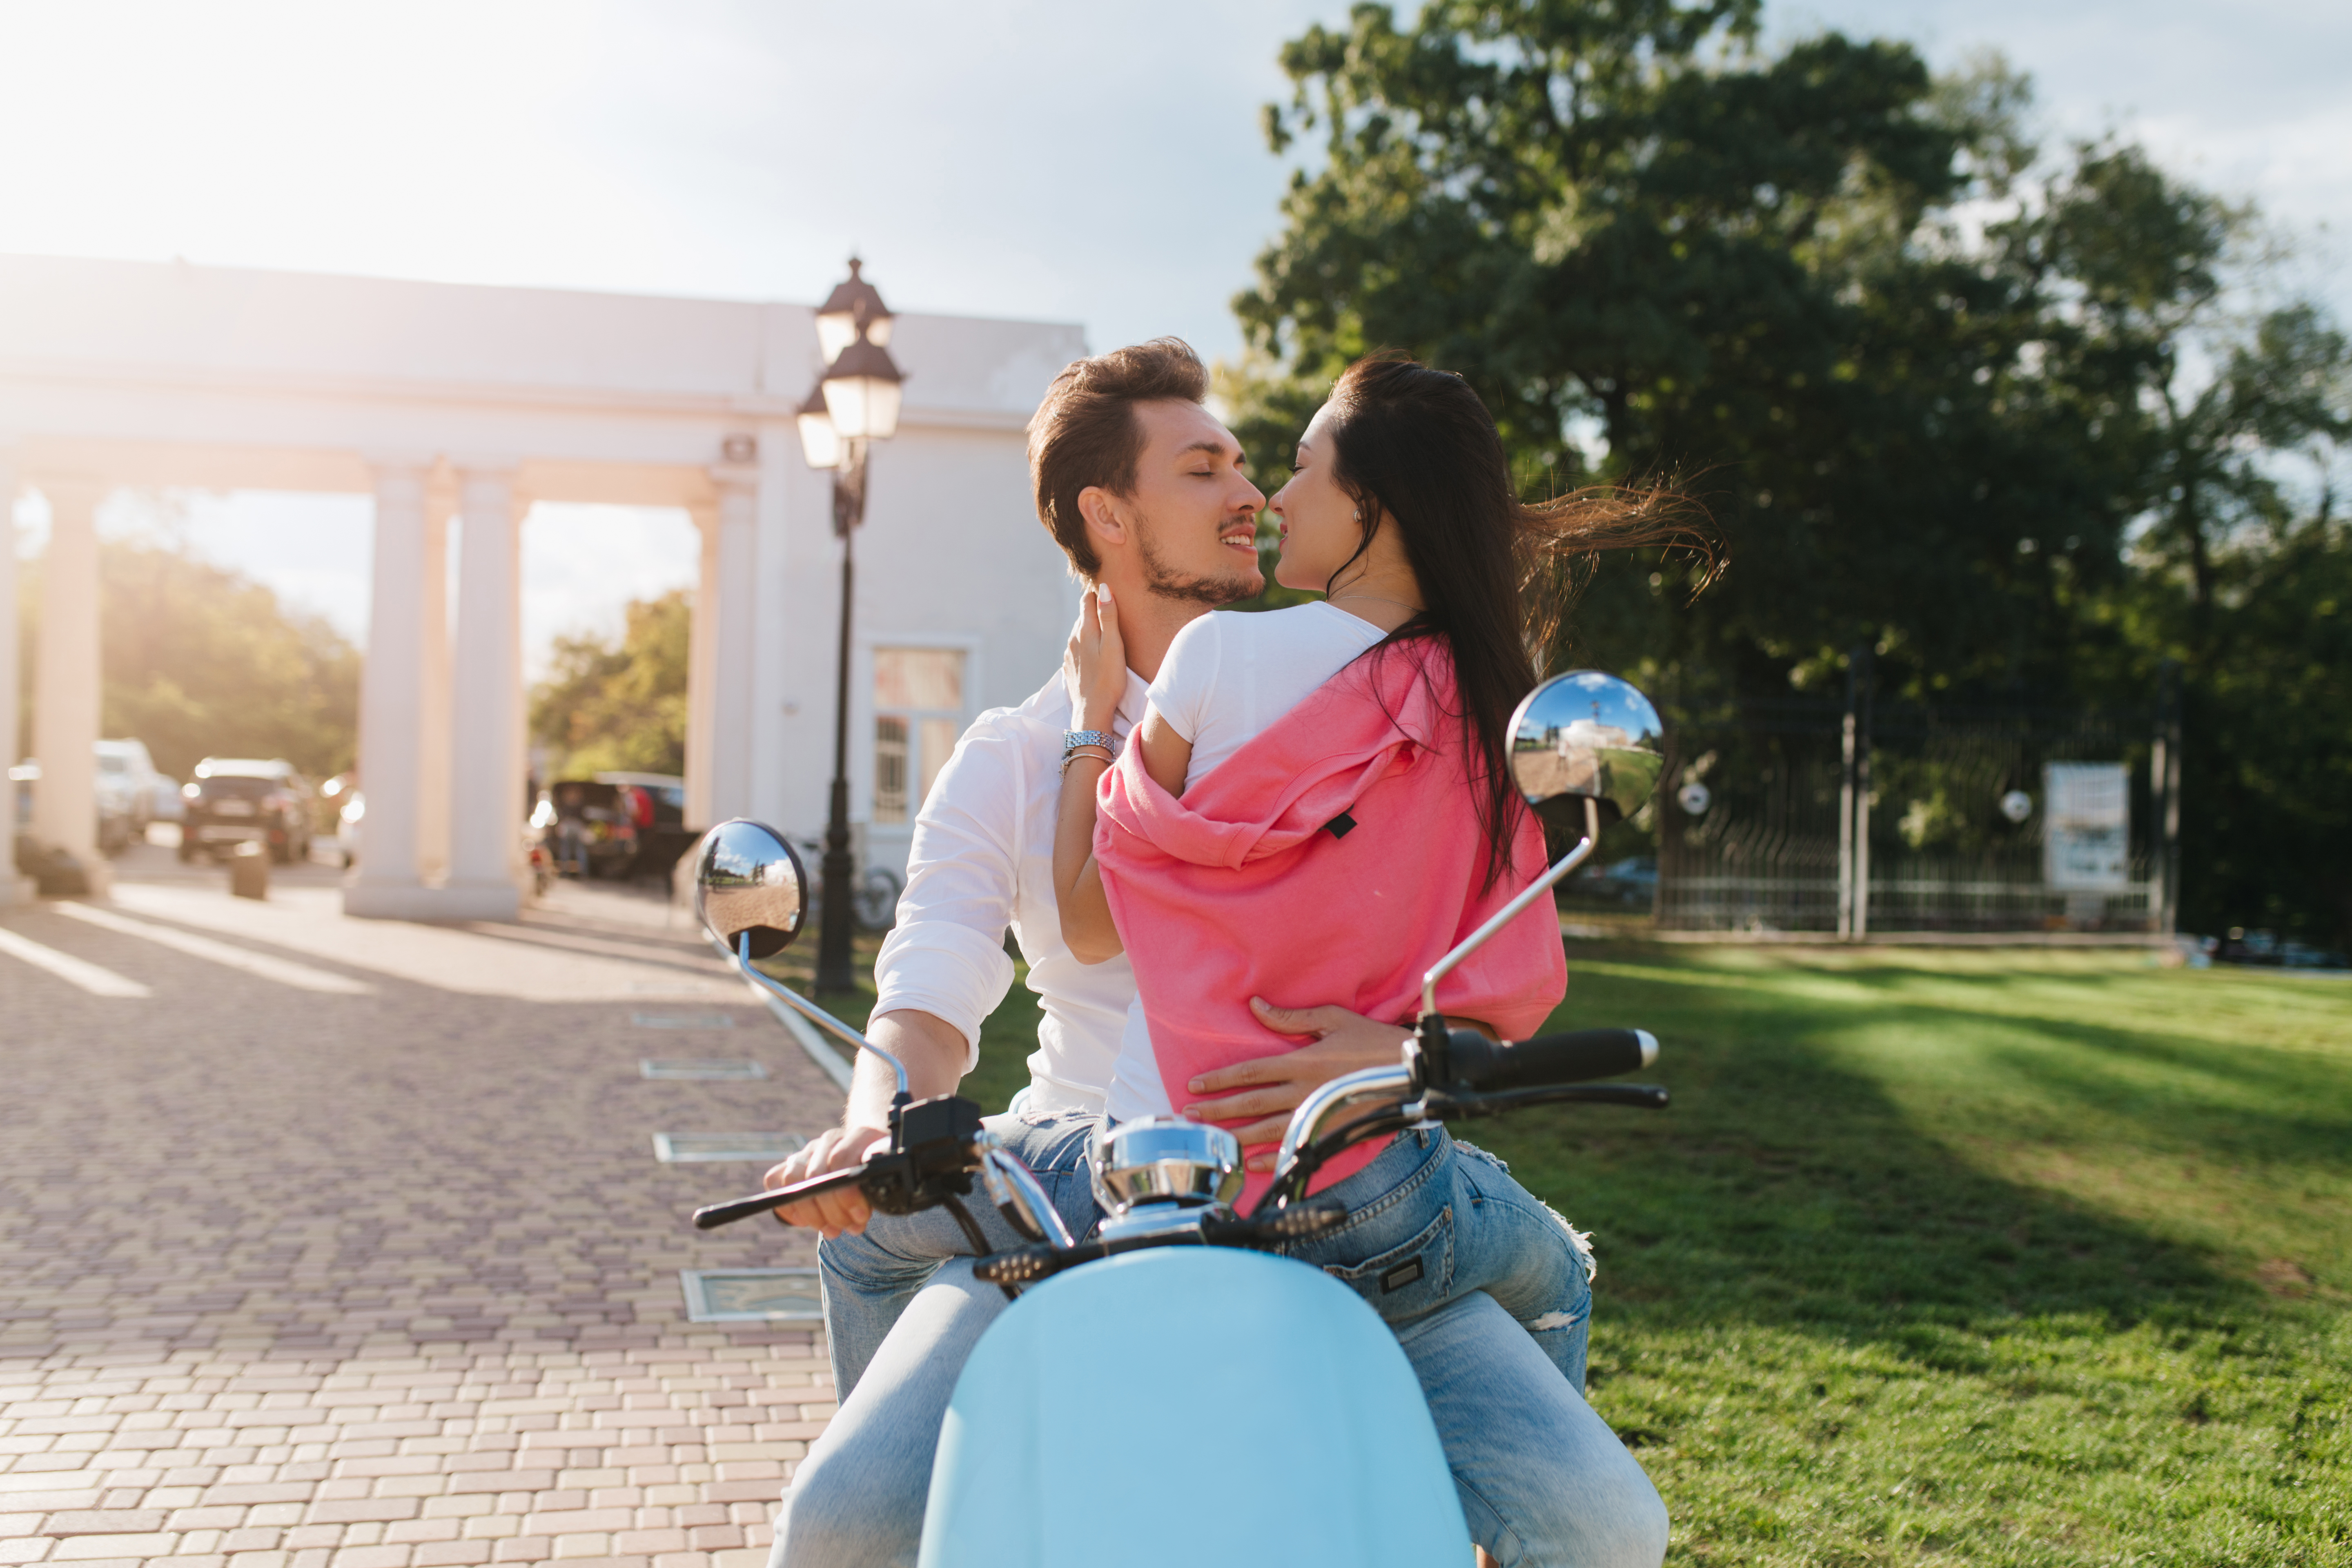
action, activity, adult, beautiful, boyfriend, brunette, carefree, casual, caucasian, cheerful, city, couple, cute, drive, emotional, enjoyment, fashionable, female, freedom, friend, happy, honeymoon, laugh, leisure, lifestyle, light, love, male, man, moped, outdoor, relationship, romance, scooter, smile, stylish, summer, sun, sunlight, together, tourist, trip, two, urban, vehicle, weekend, wife, woman, young, youth, fun, grass, vespa, sitting, photography, travel, vacation, child, tourism